Fourth inauguration of Vladimir Putin

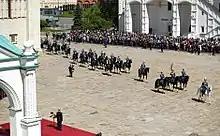
Vladimir Putin holds a review of troops

Vladimir Putin then delivered his 12-minute inaugural address of 1,246 words. This speech was the longest in history, the previous record was the inaugural speech of Boris Yeltsin in 1991, that speech consisted of 748 words.